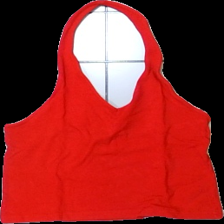
View: front
Type: Top
Category: Children
Brand: Not in the list
Brand text on label: RT Jeans co.
Colors: Red
Material: 94% cotton, 6% lycra
Cut: Regular
Size: M
Season: All
Price range: <50
Recommended usage: Reuse